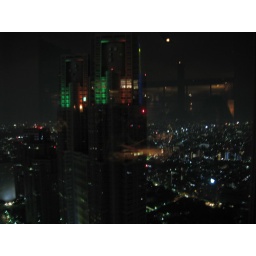
At this wine bar on the 49th floor of a building in Shinjuku